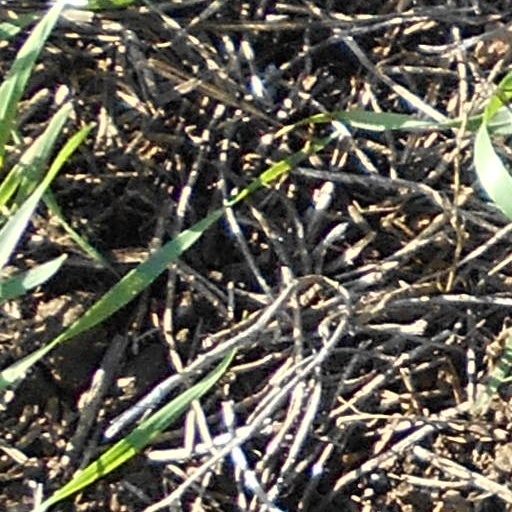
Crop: wheat